Gjirokastër

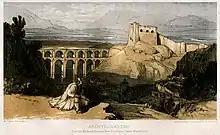
View of the fortress and aqueduct of Gjirokastër depicted by Edward Lear, 4 November 1848

In 1811, Gjirokastër became part of the Pashalik of Yanina, then led by the Albanian-born Ali Pasha of Ioannina and was transformed into a semi-autonomous fiefdom in the southwestern Balkans until his death in 1822. In 1833 Albanian rebels took over the town causing the Ottoman government to comply with rebel terms. After the fall of the pashalik in 1868, the city was the capital of the sanjak of Ergiri. On 23 July 1880, southern Albanian committees of the League of Prizren held a congress in the city, in which was decided that if Albanian-populated areas of the Ottoman Empire were ceded to neighbouring countries, they would revolt. During the Albanian National Awakening (1831–1912), the city was a major centre of the movement, and some groups in the city were reported to carry portraits of Skanderbeg, the national hero of the Albanians during this period. Gjirokastër from the middle of the nineteenth century also prominently contributed to the wider Ottoman Empire through individuals that served as "Kadı"s (civil servants) and was an important centre of Islamic culture.